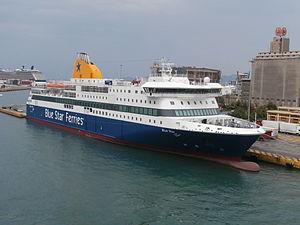
Blue Star Ferries est une compagnie de navigation maritime grecque filiale du groupe Attica. Fondée en 1965 sous le nom de Strintzis Lines, la compagnie devient durant les années 1970 et 1980 une des plus importantes en Grèce et exploite des lignes maritimes en mer Adriatique mais aussi en mer Égée. Rachetée en 2000 par le groupe Attica, la compagnie prend le nom de Blue Star Ferries et devient une société sœur de Superfast Ferries. Aujourd'hui, l'entreprise exploite principalement sa flotte en mer Égée depuis Le Pirée vers les Cyclades, le Dodécanèse, les îles d'Égée-Septentrionale ainsi que la Crète en saison estivale.